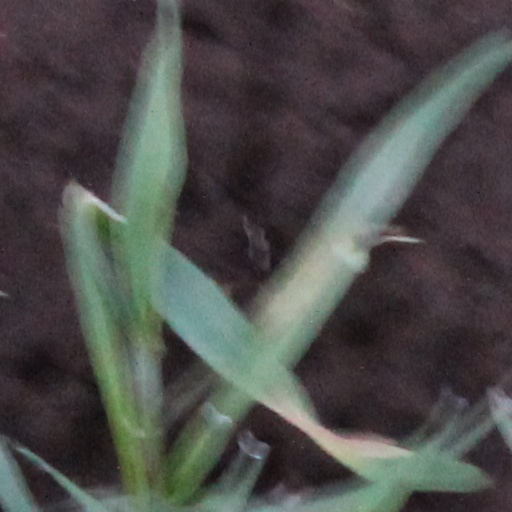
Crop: wheat